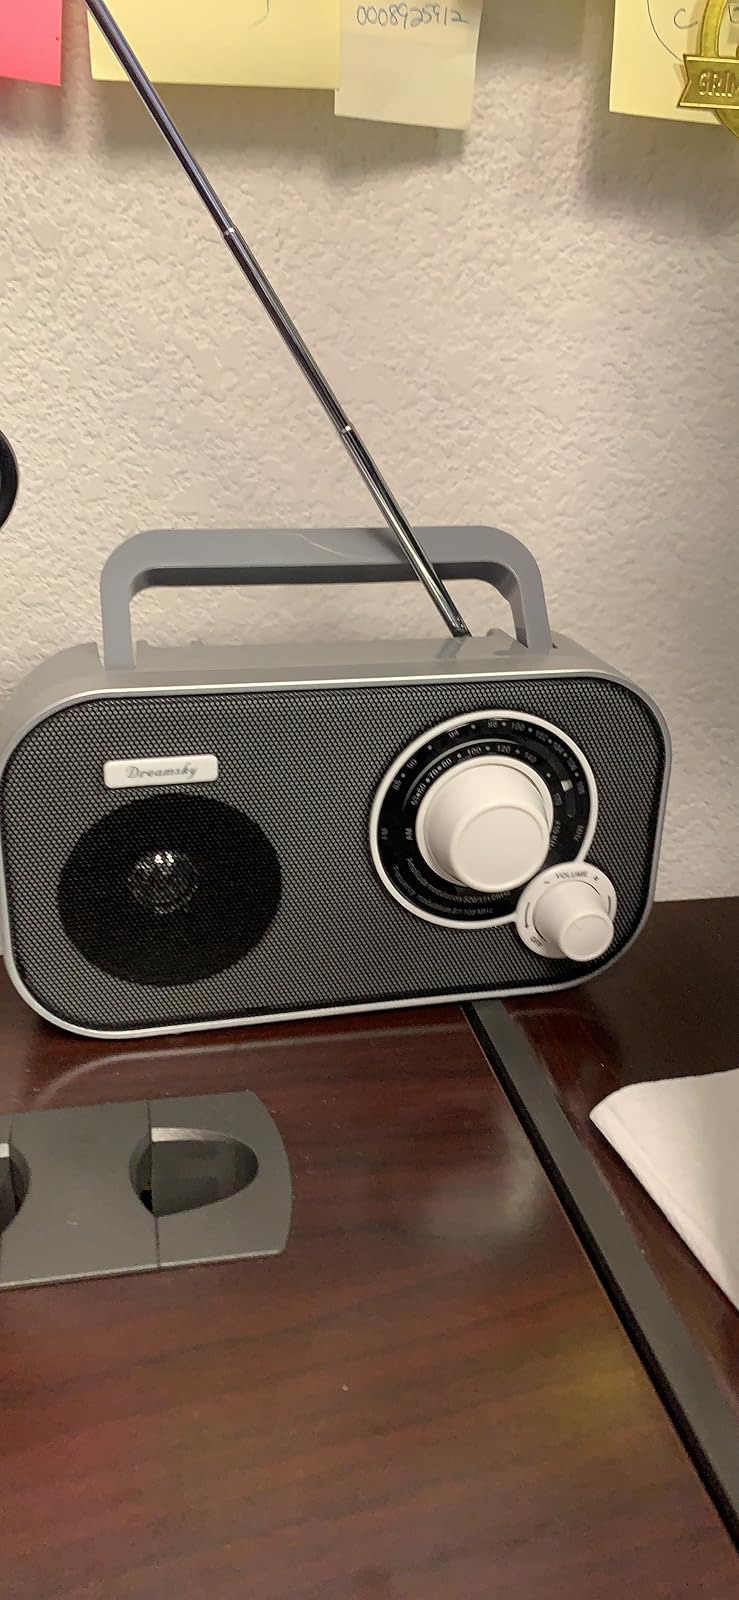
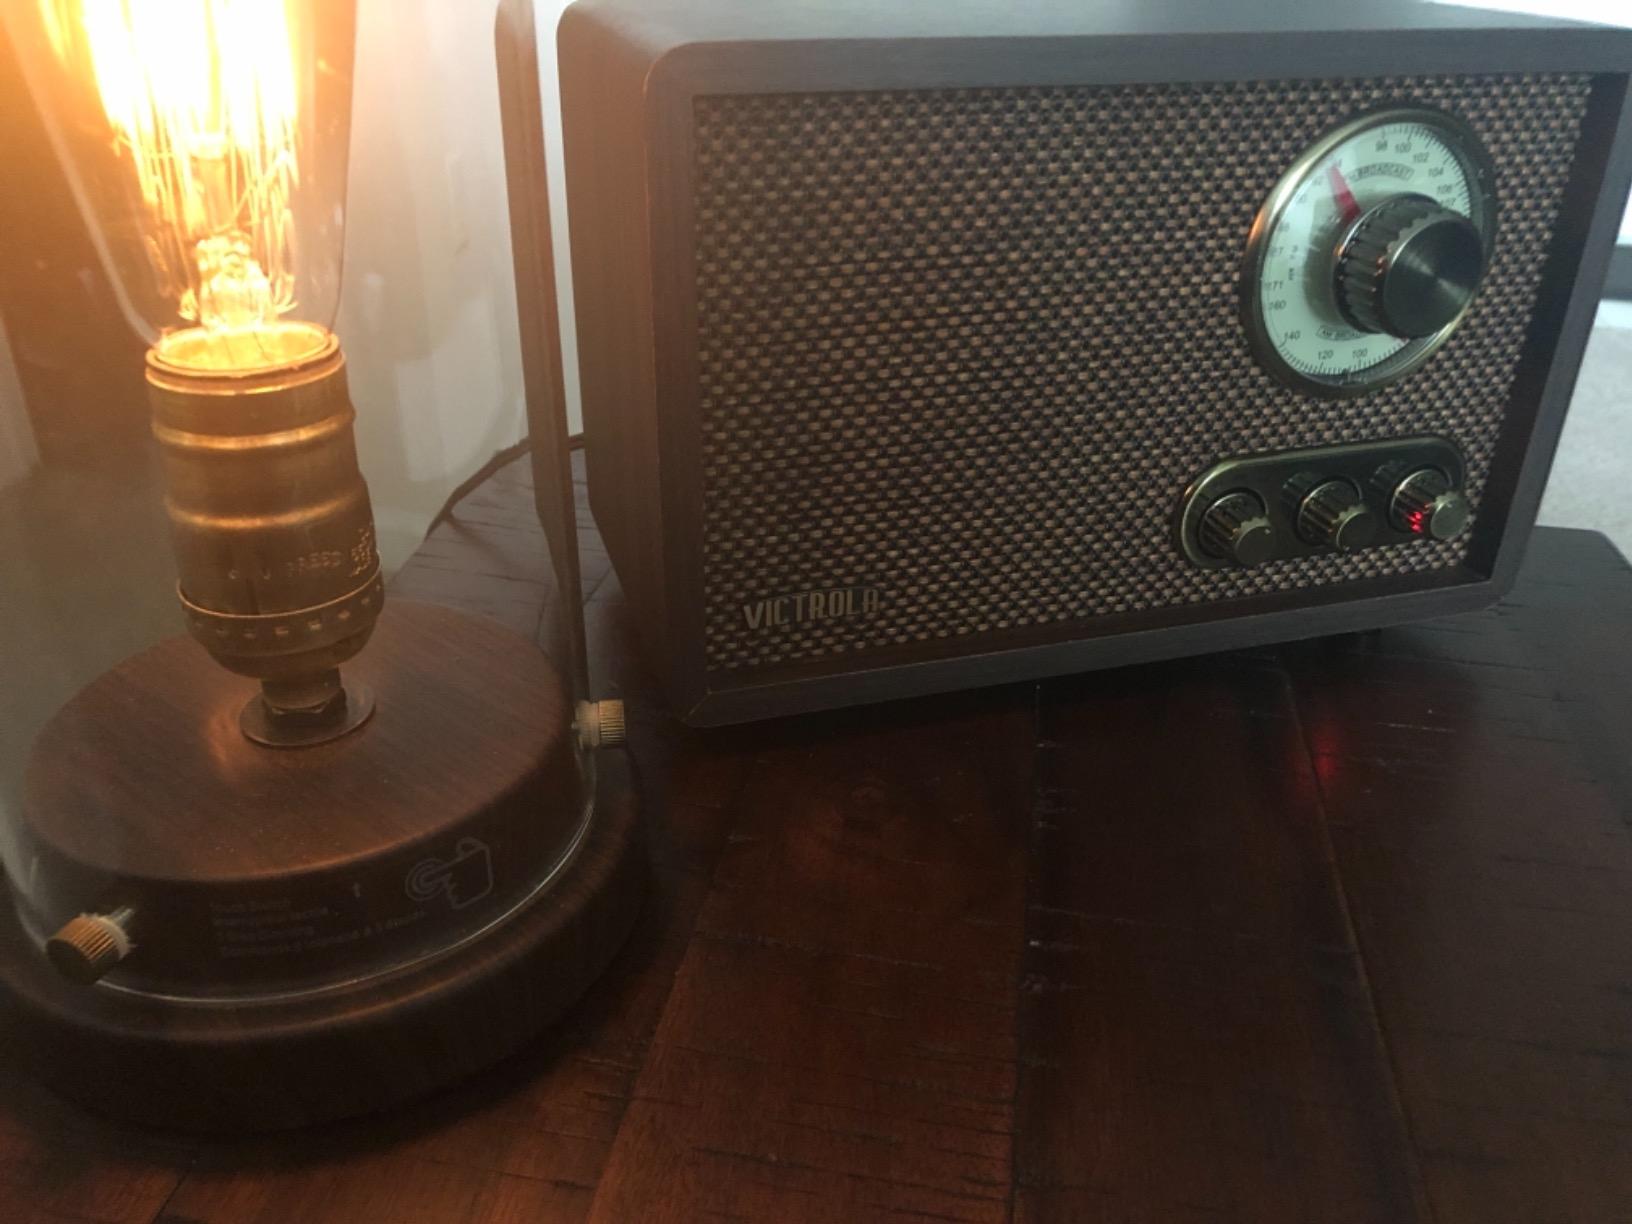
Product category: radio
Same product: no